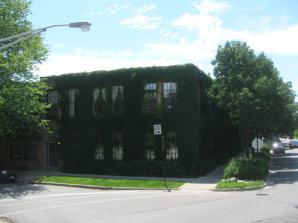
Building: Swedish American Telephone Company Building
Country: United States of America
Year built: 1895
United States historic place Swedish American Telephone Company Building U.S. National Register of Historic Places Location 5235--5257 N. Ravenswood, Chicago, Illinois Coordinates 41°58′39″N 87°40′27″W / 41.97750°N 87.67417°W / 41.97750; -87.67417 Area 0.5 acres (0.20 ha) Built 1895 ; 130 years ago ( 1895 ) NRHP reference No. 85002286 Added to NRHP September 13, 1985 The Swedish American Telephone Company Building is a historic structure in the Edgewater neighborhood of Chicago . Built in the later 1890s, the factory differs from other industrial buildings of its day because of its ornate facade. It was home to medical supplier Betz & Co. (1895–1905), the Swedish American Telephone Company (1905–1923), and the Denoyer-Geppert Co. (1923–1985). History The Ravenswood Land Company purchased 194 acres (79 ha) along the Chicago & North Western tracks in Edgewater in 1868. At the time, the railroad had stops to the north at Rosehill Cemetery and to the south at Ravenswood Manor . In 1875, the railroad opened a stop at Summerdale, 100 feet (30 m) west of this site. Plans were in place to develop a residential community there by 1890. The neighborhood became known as Andersenville by its early Norwegian settlers—later Swedish settlers changed the name to Andersonville, and the Summerdale name fell into disuse. The Swedish American Telephone Company Building was the first major industrial building in the Andersonville district of Edgewater. A sizable employer, the factory building spurred residential growth in the surrounding area. It was the first building of what would become an industrial corridor along the CNW tracks. The factory building housed three significant companies in succession. Frank Betz was a former real estate developer who lost his fortune in the Panic of 1893 , but quickly recovered as a manufacturer of bath cabinets. In 1899, he decided to expand his operations to include other supplies for hospitals and physicians. This required a larger manufacturing space, so he built a three-story building here; it was attached to two existing buildings in 1901, creating the large complex that stands today. By 1904, Betz & Co. had outgrown the Andersonville factory and moved to Hammond, Indiana . When the patent on telephones expired in 1894, the Swedish American Telephone Company was one of the many small operations founded to supply the industry. Swedish American sold most of their products to the Chicago Telephone Co., a monopoly in the area. In 1902, the company was sold to Stromberg-Carlson , which itself was sold to Eastern Industrialist the next year. By 1905, Swedish American required a larger building to manufacture its products and moved into the recently vacated Betz & Co. building. The next tenant was the Denoyer-Geppert Company, who moved into the building in 1923. They were best known for their educational pull-down maps for classrooms. They also manufactured models of human features for medical schools and developed educational film strips. The company was purchased by Rand McNally in 1984. Shortly after they moved out, the building was recognized by the National Park Service with a listing on the National Register of Historic Places . References